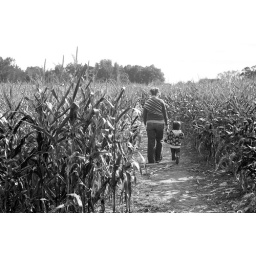
My wife and daughter walking into a corn maze. Converted this to black and white in PhotoShop CS3